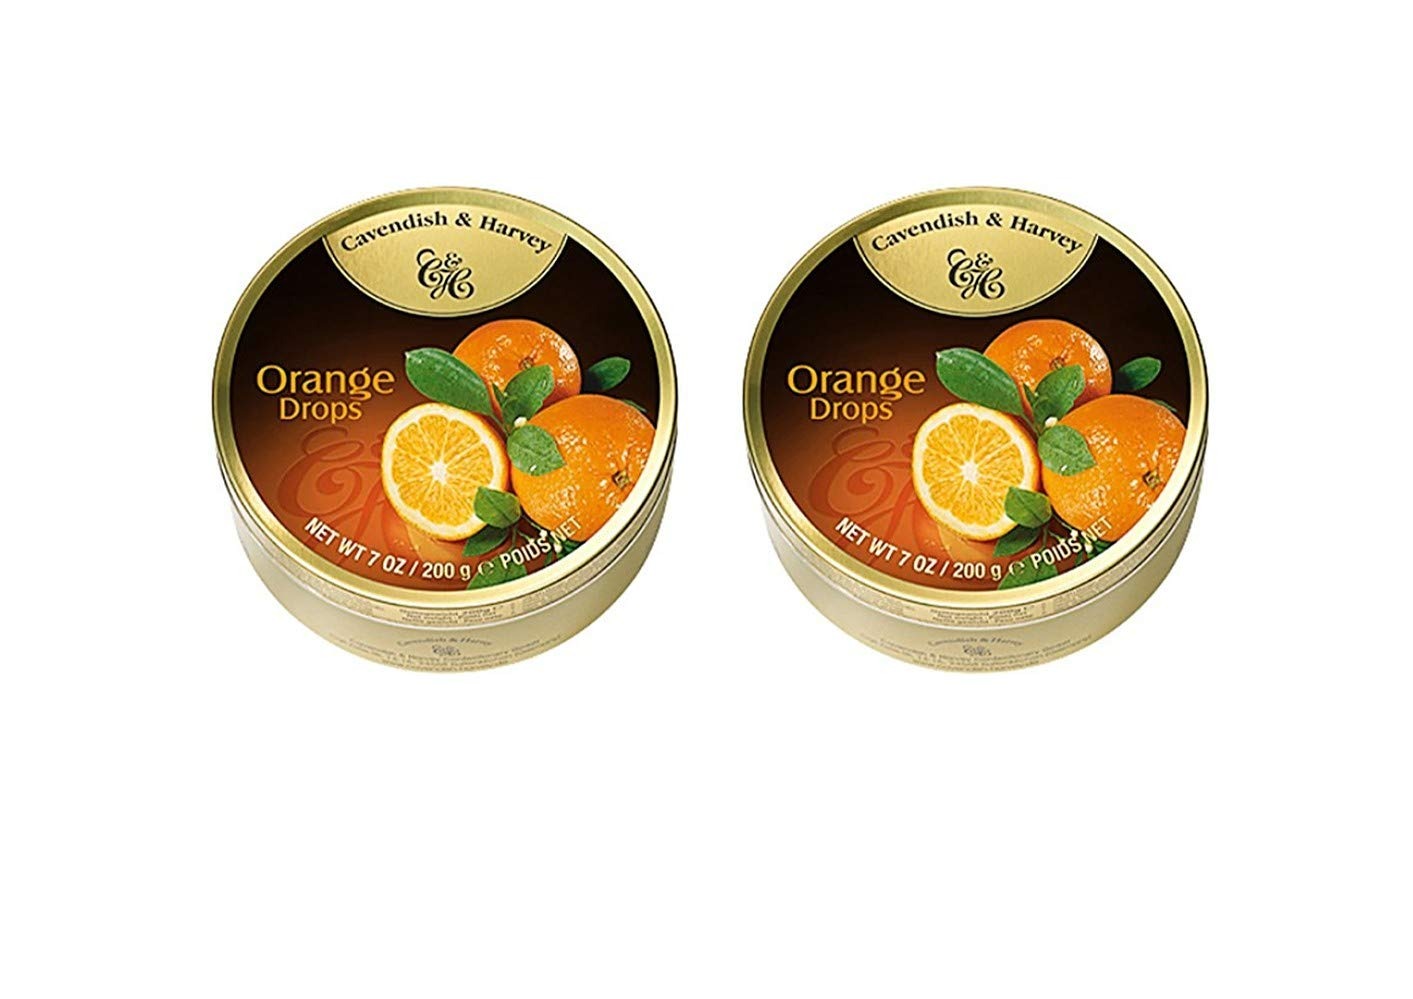
Item Name: Cavendish & Harvey Fruity Orange Drops 7oz, 2 Pack
Bullet Point 1: Fruity Orange Drops
Bullet Point 2: Net Wt: 7oz (200g)
Bullet Point 3: Product of Germany
Product Description: Cavendish & Harvey Fruity Orange Drops 7oz, 2 Pack
Value: 2.0
Unit: Count

Price: 9.89